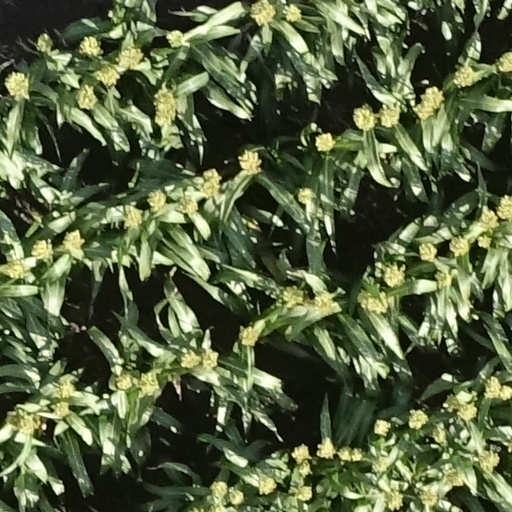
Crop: sorghum